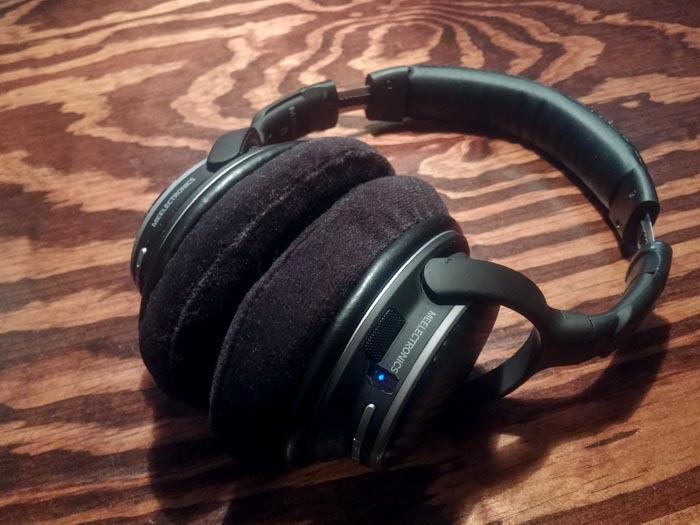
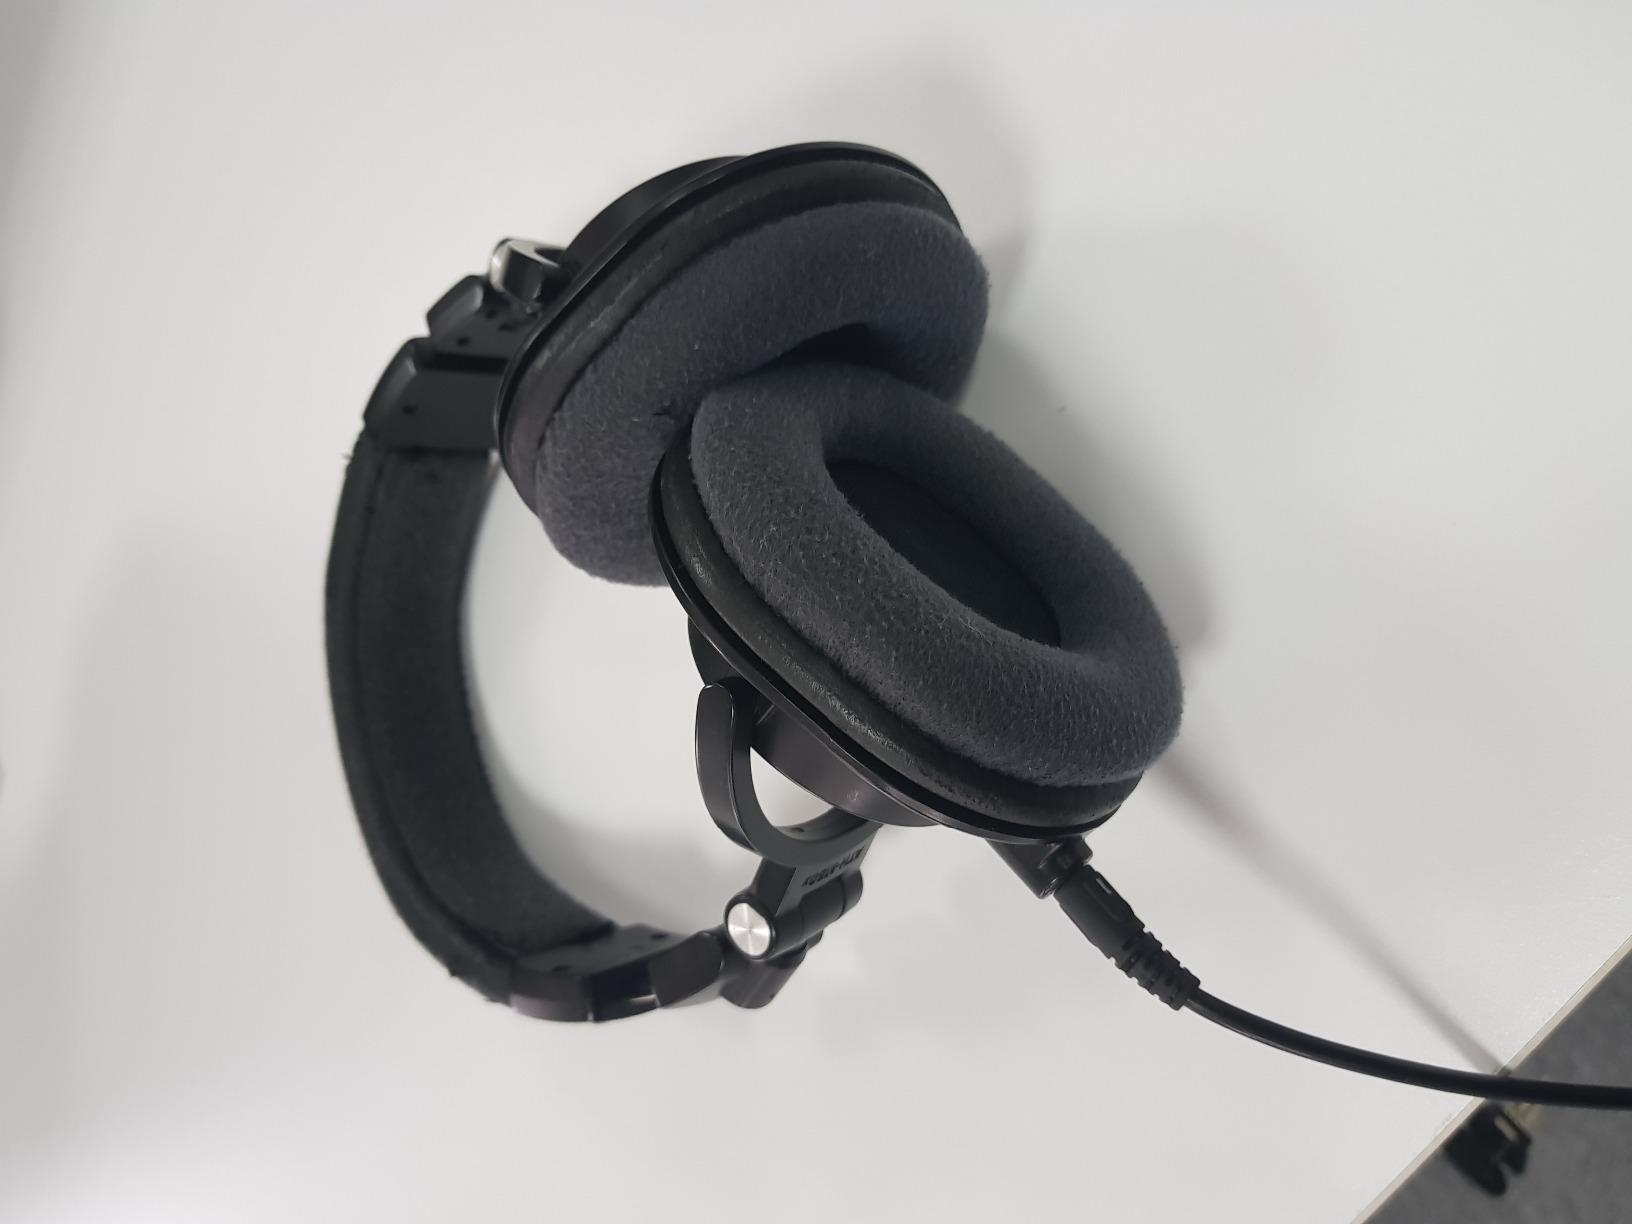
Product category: headphones
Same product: no